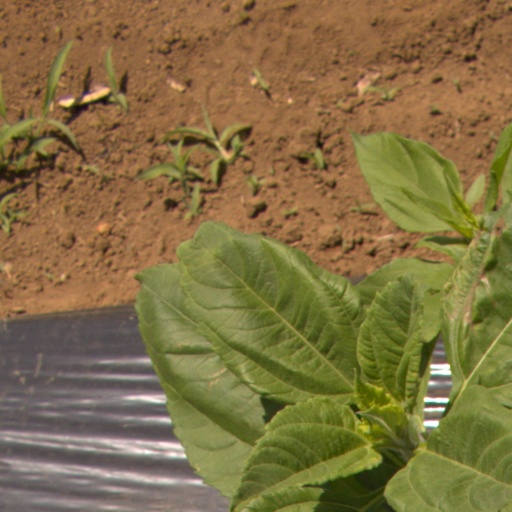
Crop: Jerusalem artichoke